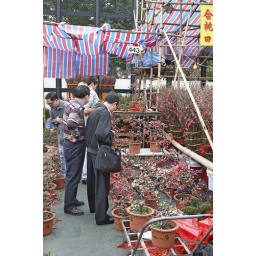
flower market in Victoria's Park, just once a year